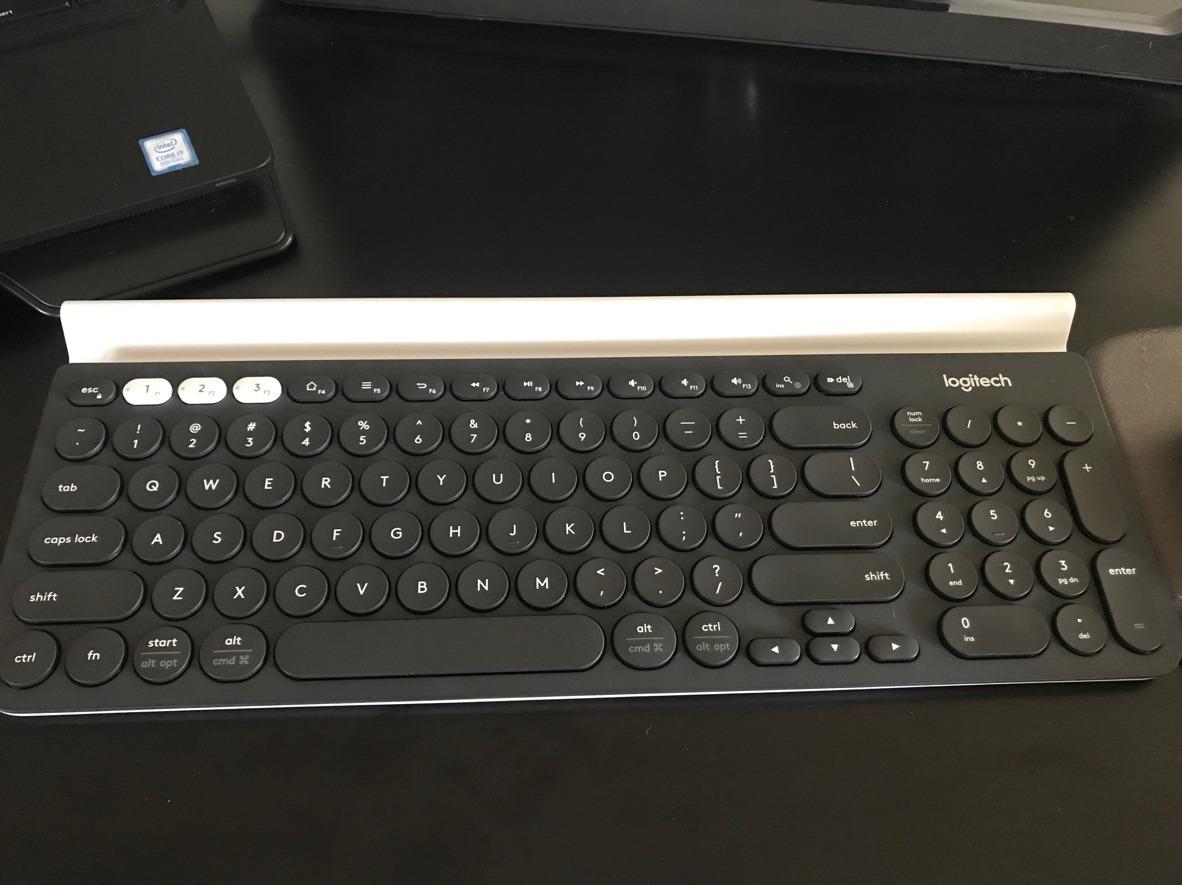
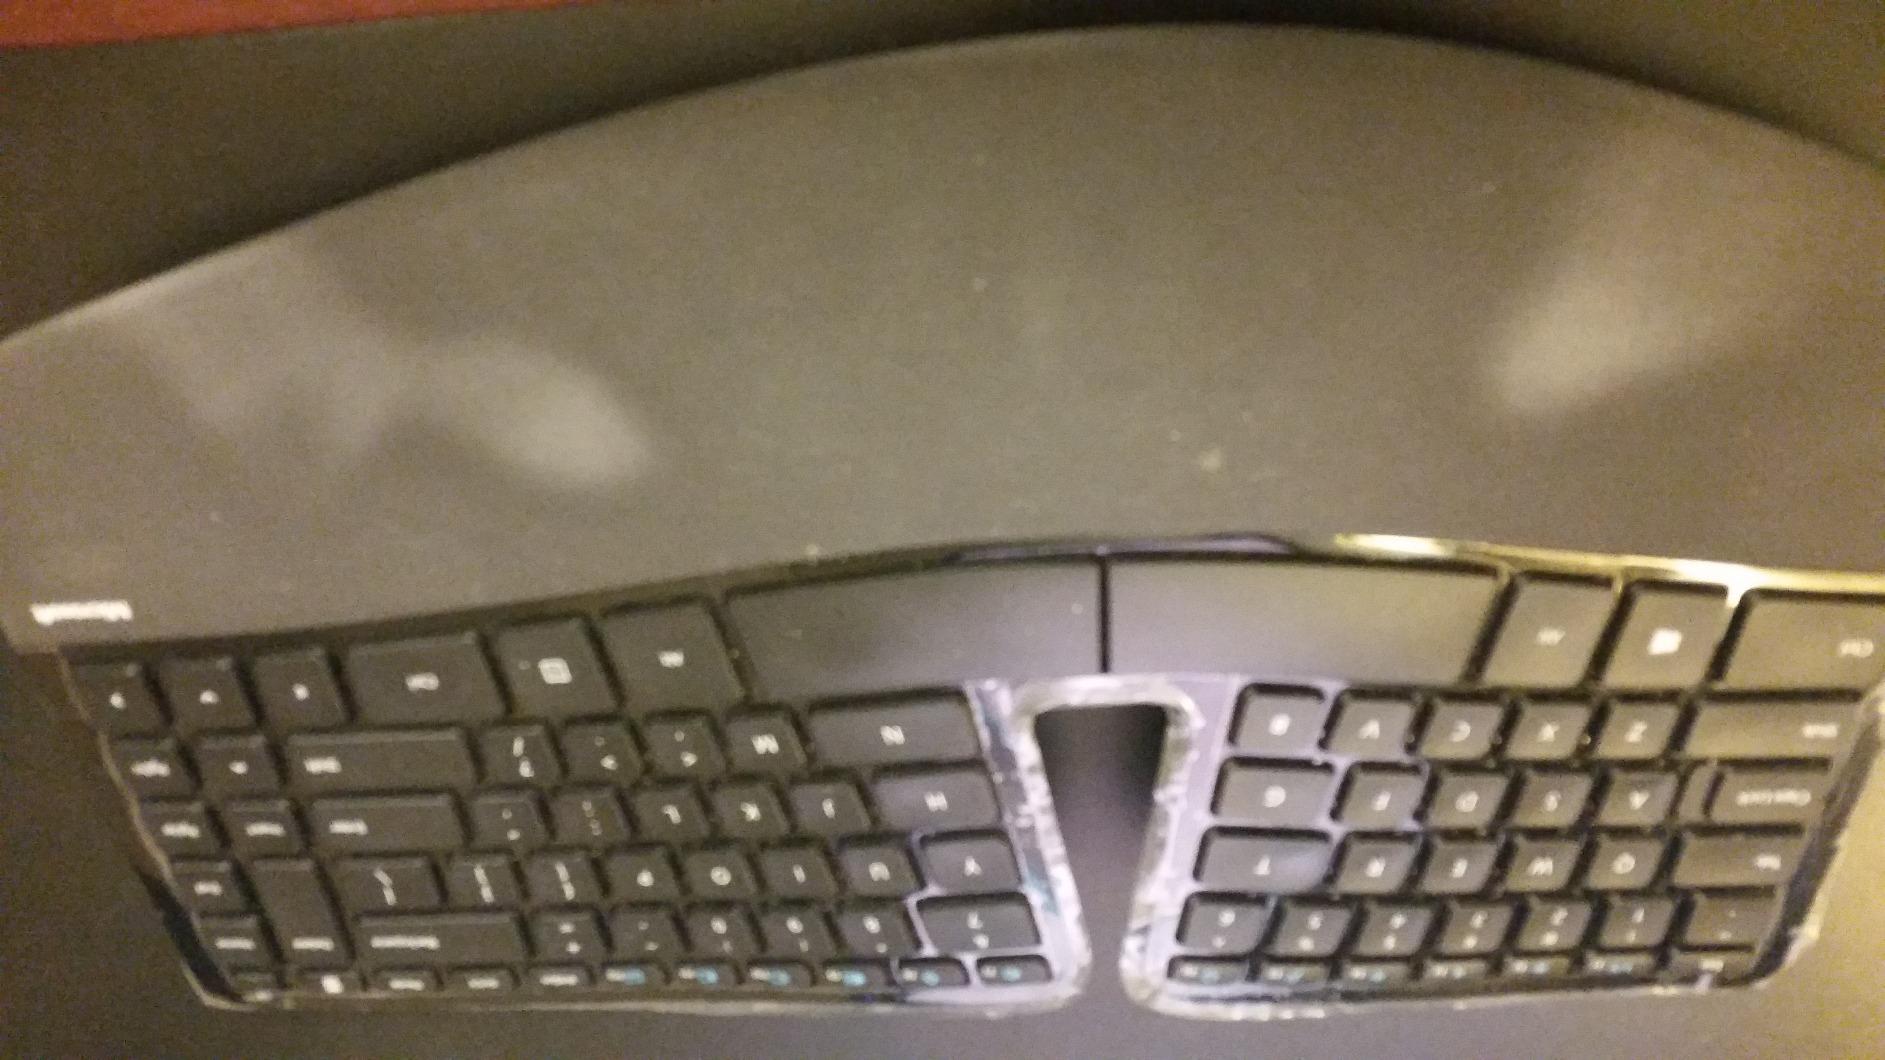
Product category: keyboard
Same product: no